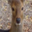
Label: deer